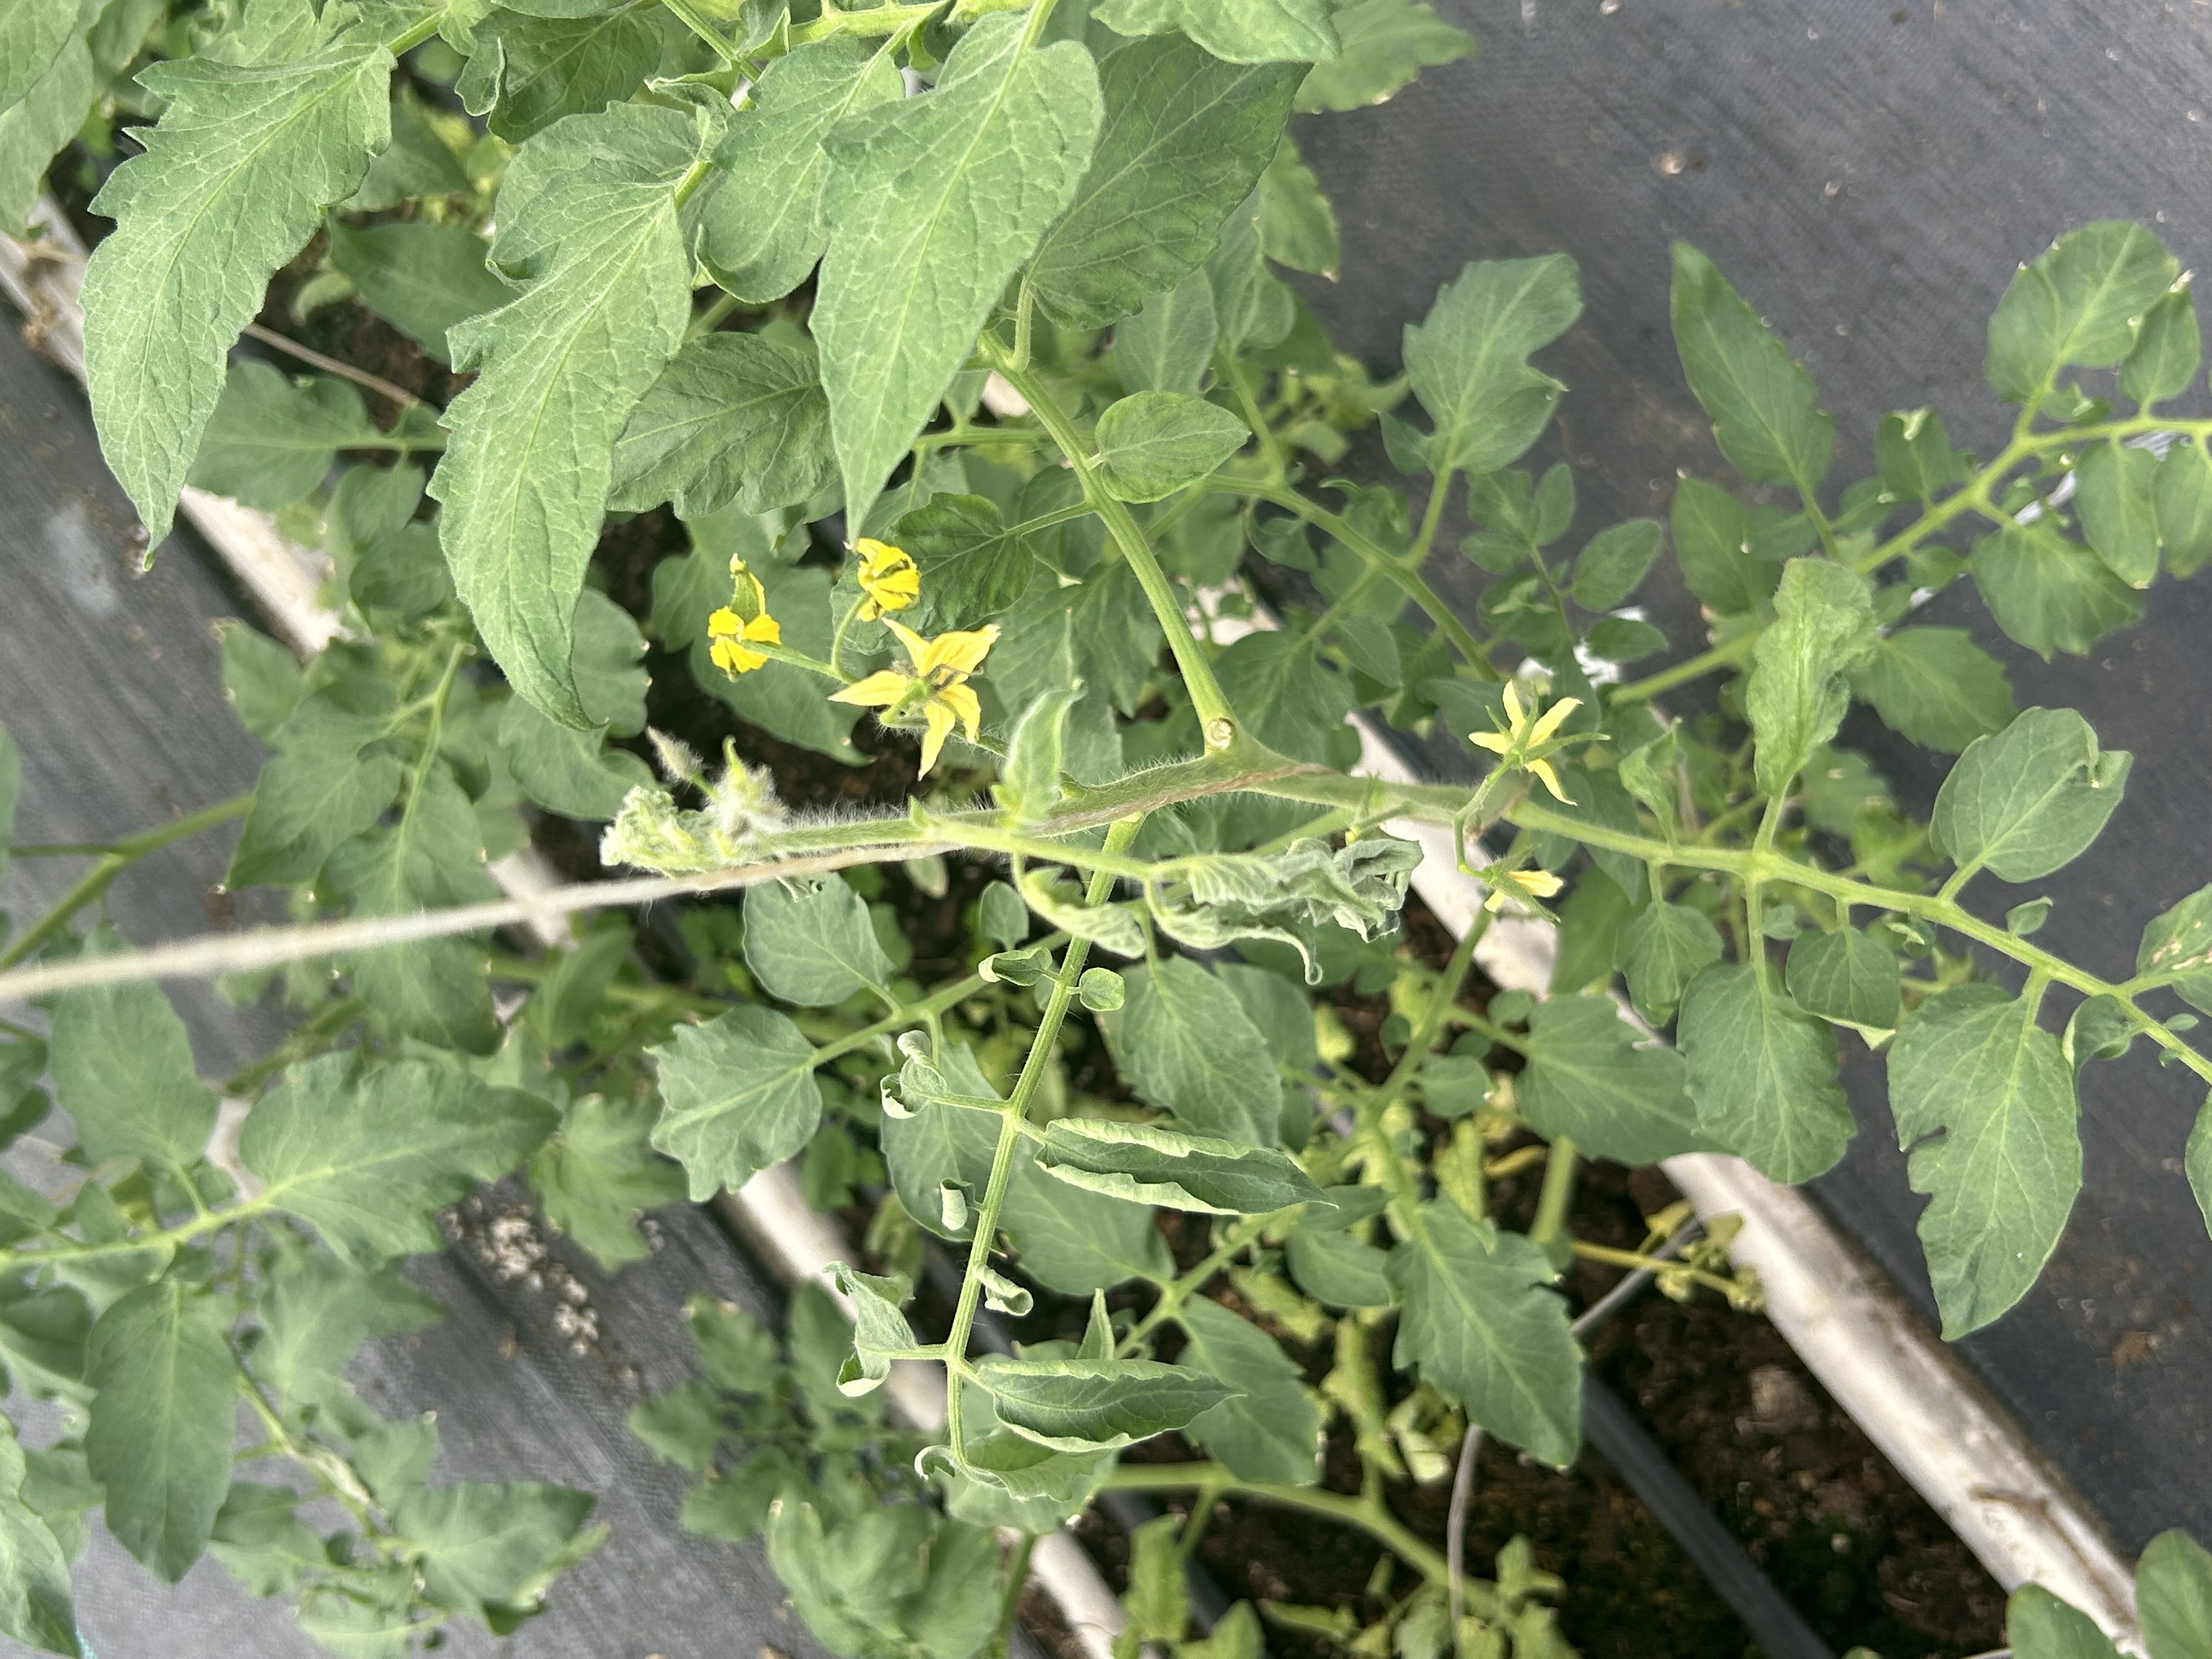
Disease: Wilt